Frank P. Walsh

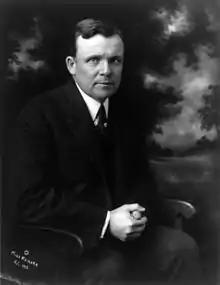

Francis Patrick Walsh (July 20, 1864 – May 2, 1939) was an American lawyer. Walsh was noted for his advocacy of progressive causes, including Georgism and the land value tax, improved working conditions, better pay for workers, and equal employment opportunities for all, including women. He was appointed to several high-profile committees to investigate and report on working conditions. He was also active in championing independence for Ireland.